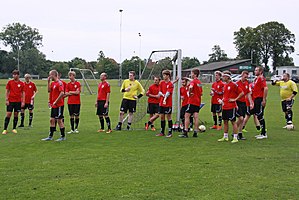
Fodbold / Regler / Spillere, udstyr
Fodboldspillere holder pause under træning.
Pause under træning.
Fodbold er en holdsport spillet af to hold á 11 spillere, som bruger en bold. Spillet betragtes som den mest udbredte sport i verden og spilles på en rektangulær bane af naturgræs eller kunstgræs. Meningen med spillet er at score ved at få bolden ind i modstanderens mål. Ingen spillere må røre bolden med hænderne inden for banens afmærkede område udover målmændene, der har tilladelse til at spille bolden med hænderne i eget felt. Resten af holdet bruger oftest fødderne til at spille bolden, nogle gange med deres torso eller hoved for at få fat i bolden i luften. Holdet, der har scoret flest mål ved fodboldkampens afslutning, vinder. Hvis stillingen er lige ved spillets afslutning, er fodboldkampen endt uafgjort. I nogle konkurrencer, hvor der skal findes en vinder, kan der blive forlænget spilletid og/eller en straffesparkskonkurrence.